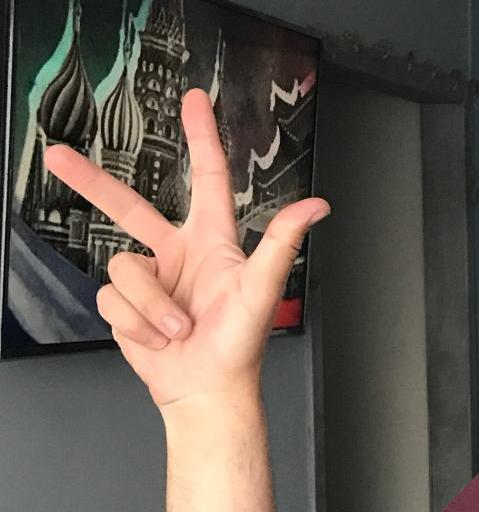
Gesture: three2